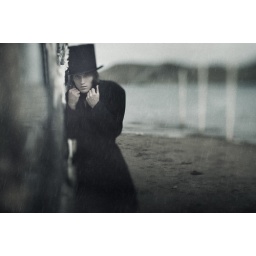
Man in the black coat and top hat